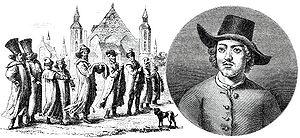
1697 est une année commune commençant un mardi.